Vox (Nicholson Baker novel)

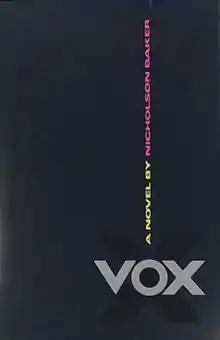
First edition (publ. Random House)

Vox is a 1992 novel by Nicholson Baker. Unusually for a literary novel, "Vox" enjoyed several weeks on the New York Times best-seller list.